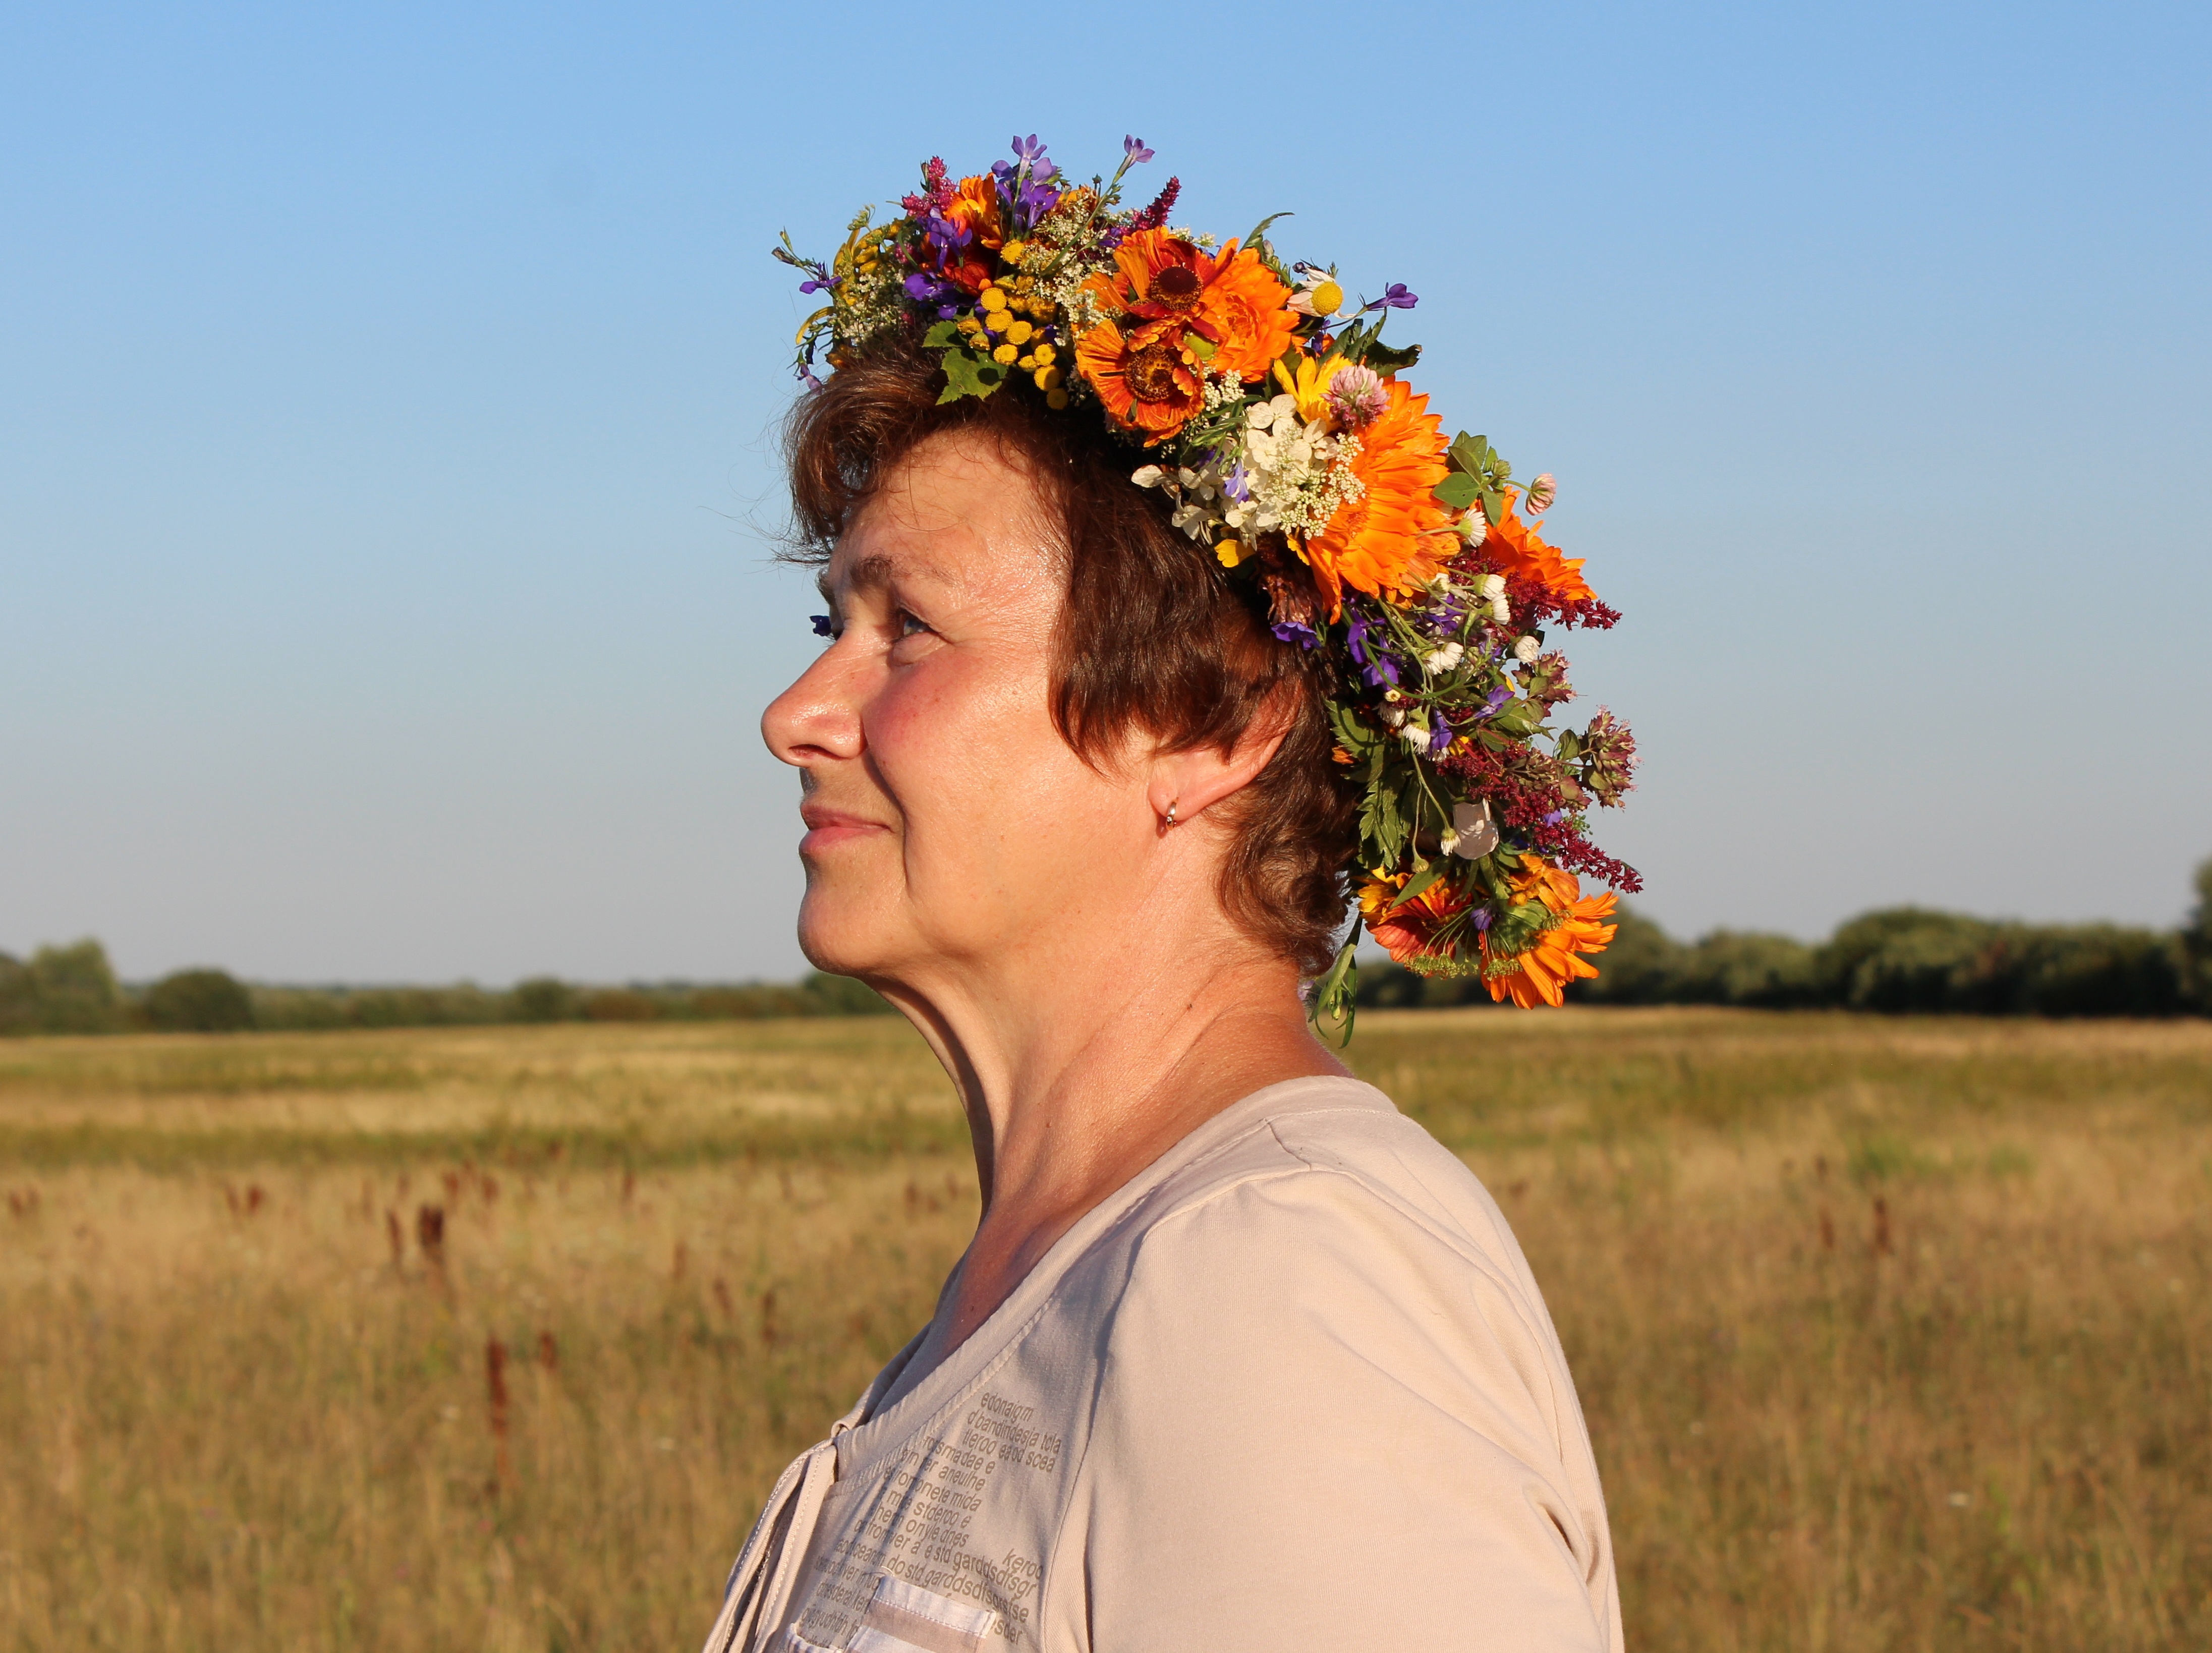
nature, person, plant, woman, field, flower, cute, portrait, spring, youth, autumn, agriculture, health, hairstyle, smile, life, wreath, flowers, cap, joy, beautiful, fairy, legend, antiquity, conspiracy, witchcraft, werewolf, sorceress, rite, winsome, heathenism, grass family